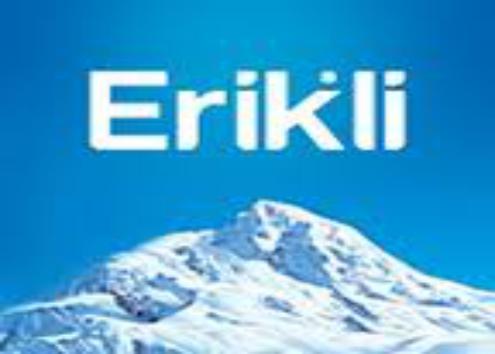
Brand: Erikli
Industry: Food